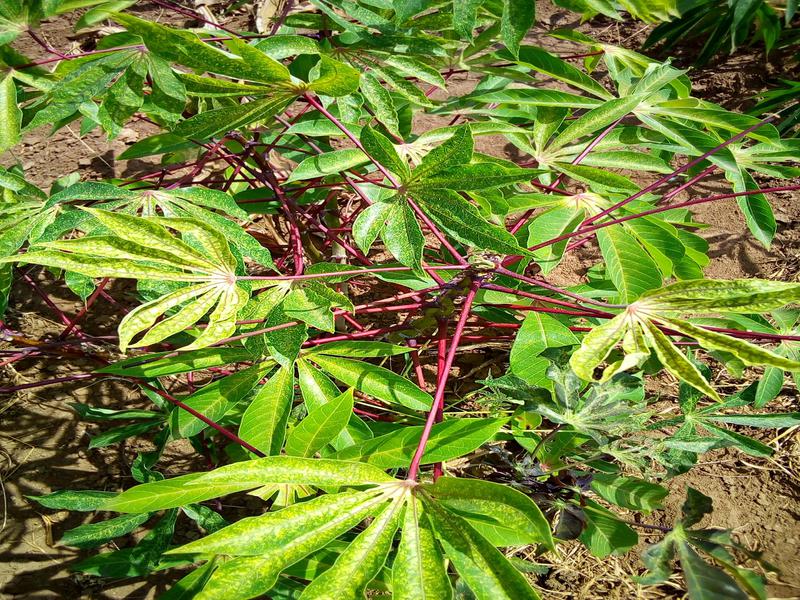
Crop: cassava
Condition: green_mottle